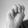
ASL letter: M